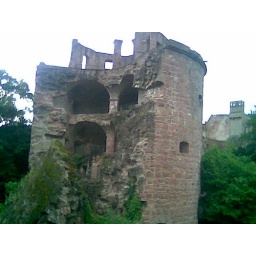
Most of the castle is in ruins, this is one of the towers half destroyed.